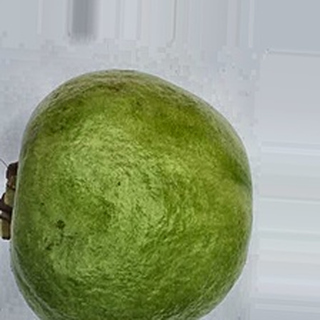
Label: healthy_guava